Bielkowo railway station

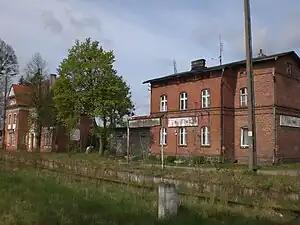

Bielkowo is a non-operational PKP railway station in Bielkowo (Pomeranian Voivodeship), Poland.